Pyroraptor

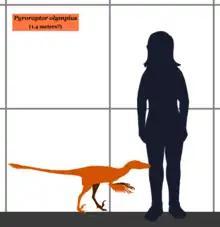
Estimated size compared to human

"Pyroraptor olympius" was a dromaeosaurid, a small, bird-like predatory theropod that possessed enlarged curved claws on the second toe of each foot for predation; these claws were long for "Pyroraptor". As in other dromaeosaurids, these claws might have been used as weapons or as climbing aids. Its two known teeth are flattened and curved backwards, with their rear margins having finer serrations than at the front.